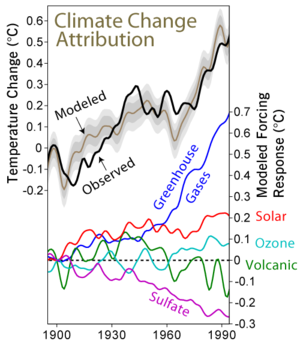
Klimaændring / Faktorer / Ikke-klimatiske faktorer / Vulkanisme
Seneste årtiers klimaændring
"Klimaændringer er variationer af Jordens globale eller regionale klima over en tidsperiode. En klimaændring indebærer at ""gennemsnitsvejret"" over tid ændrer karakter, f.eks. mere eller mindre nedbør, lavere eller højere temperaturer, mere eller mindre vind eller lignende. Sådanne forandringer kan have eksterne årsager som f.eks. ændringer i Jordens bane omkring Solen, meteornedslag, eller ændret solaktivitet. De kan også forårsages af interne processer på Jorden som f.eks. store vulkanudbrud. Det menes at menneskelig aktivitet i det senere årtier har forårsaget en global opvarmning. I de senere år, særligt i forbindelse med miljøpolitik, er begrebet ""klimaændring"" derfor ofte blevet brugt om netop disse moderne temperaturstigninger.